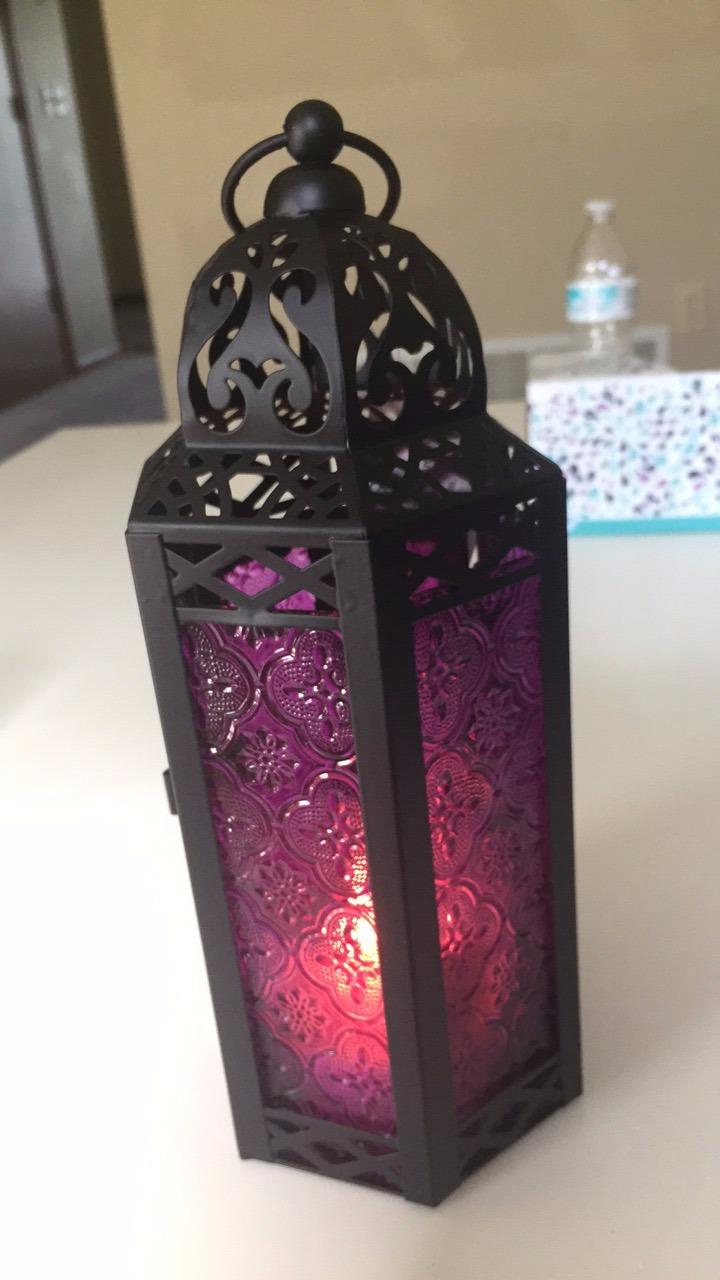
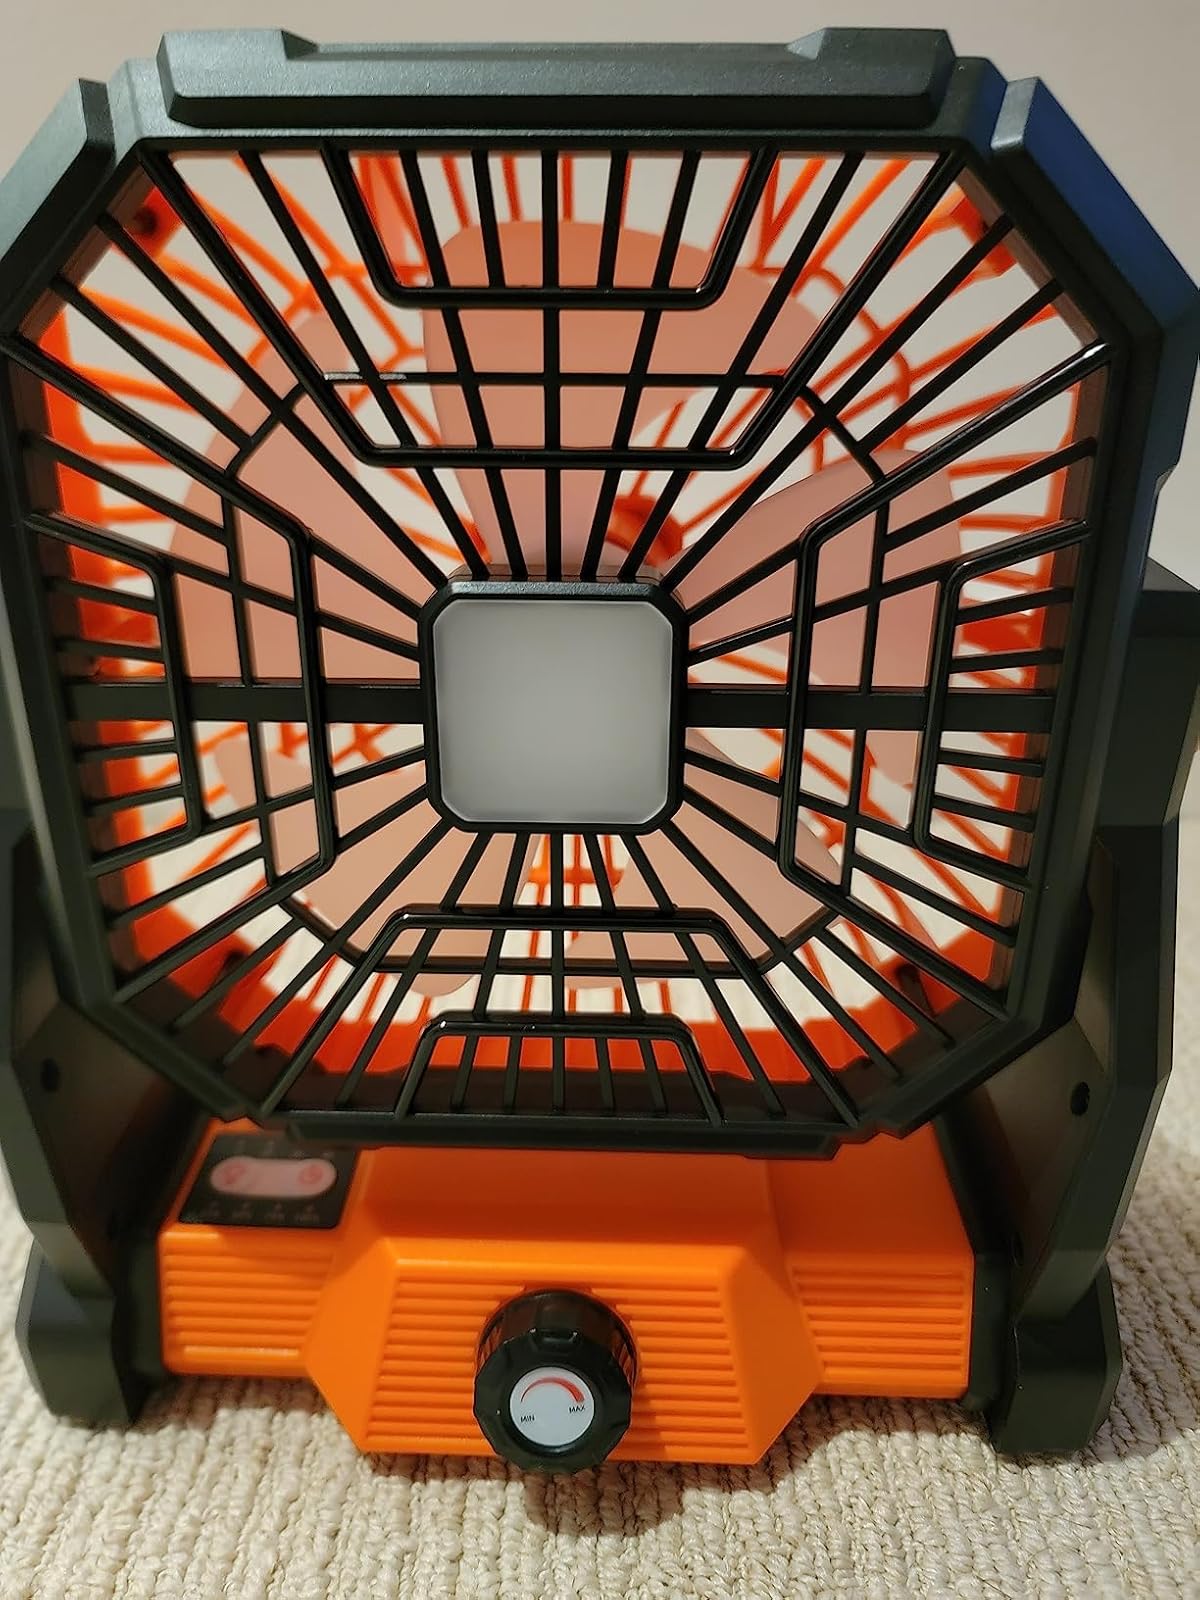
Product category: lantern
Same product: no